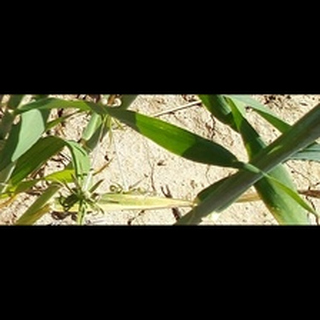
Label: healthy_wheat